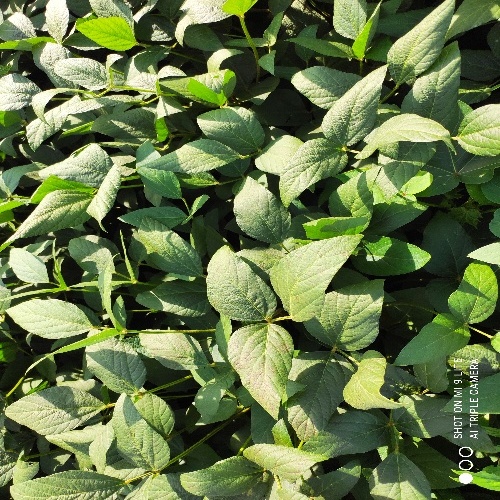
Label: Healthy